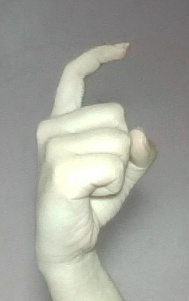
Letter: ra